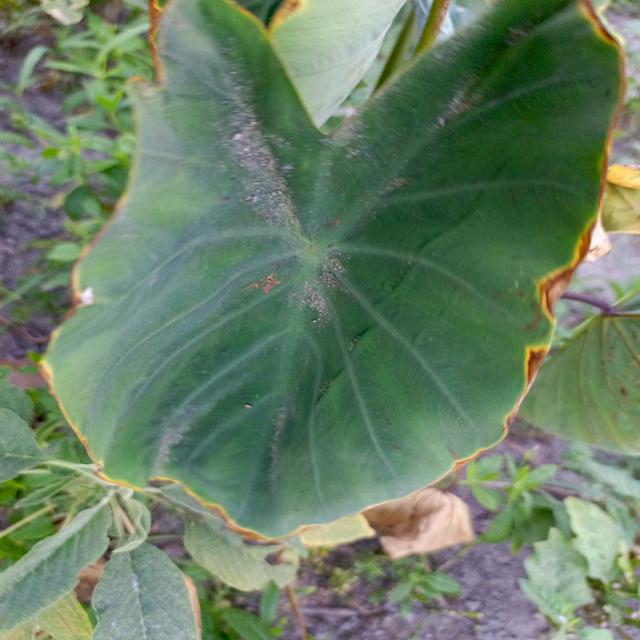
Label: Mid_Blight